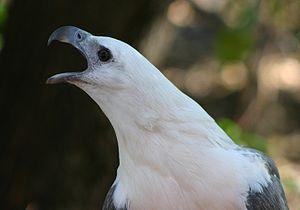
Le Pygargue blagre, appelé également Aigle pêcheur à poitrine blanche, Aigle pêcheur d'Asie ou Pygargue à ventre blanc, est une espèce de rapaces de la famille des Accipitridés. C'est une espèce monotypique. Initialement décrit par Johann Friedrich Gmelin en 1788, il est étroitement lié au Pygargue de Sanford des îles Salomon et les deux sont considérés comme formant une super-espèce. Oiseau facilement reconnaissable, l'adulte a la tête, la poitrine, la partie antérieure du dessous des ailes et la queue blanches. Les parties supérieures sont grises et le noir de la partie postérieure des ailes contraste avec le blanc de la partie antérieure. La queue est courte et en forme de coin comme chez toutes les espèces d’Haliaeetus. Comme chez de nombreux rapaces, la femelle est légèrement plus grande que le mâle et peut mesurer jusqu'à 90 cm de longueur avec une envergure allant jusqu'à 2,2 m et peser 4,5 kg. Les oiseaux immatures ont un plumage brun, qui est progressivement remplacé par le blanc jusqu'à l'âge de cinq ou six ans. L'appel est un klaxonnant, fort, rappelant le cri de l'oie.